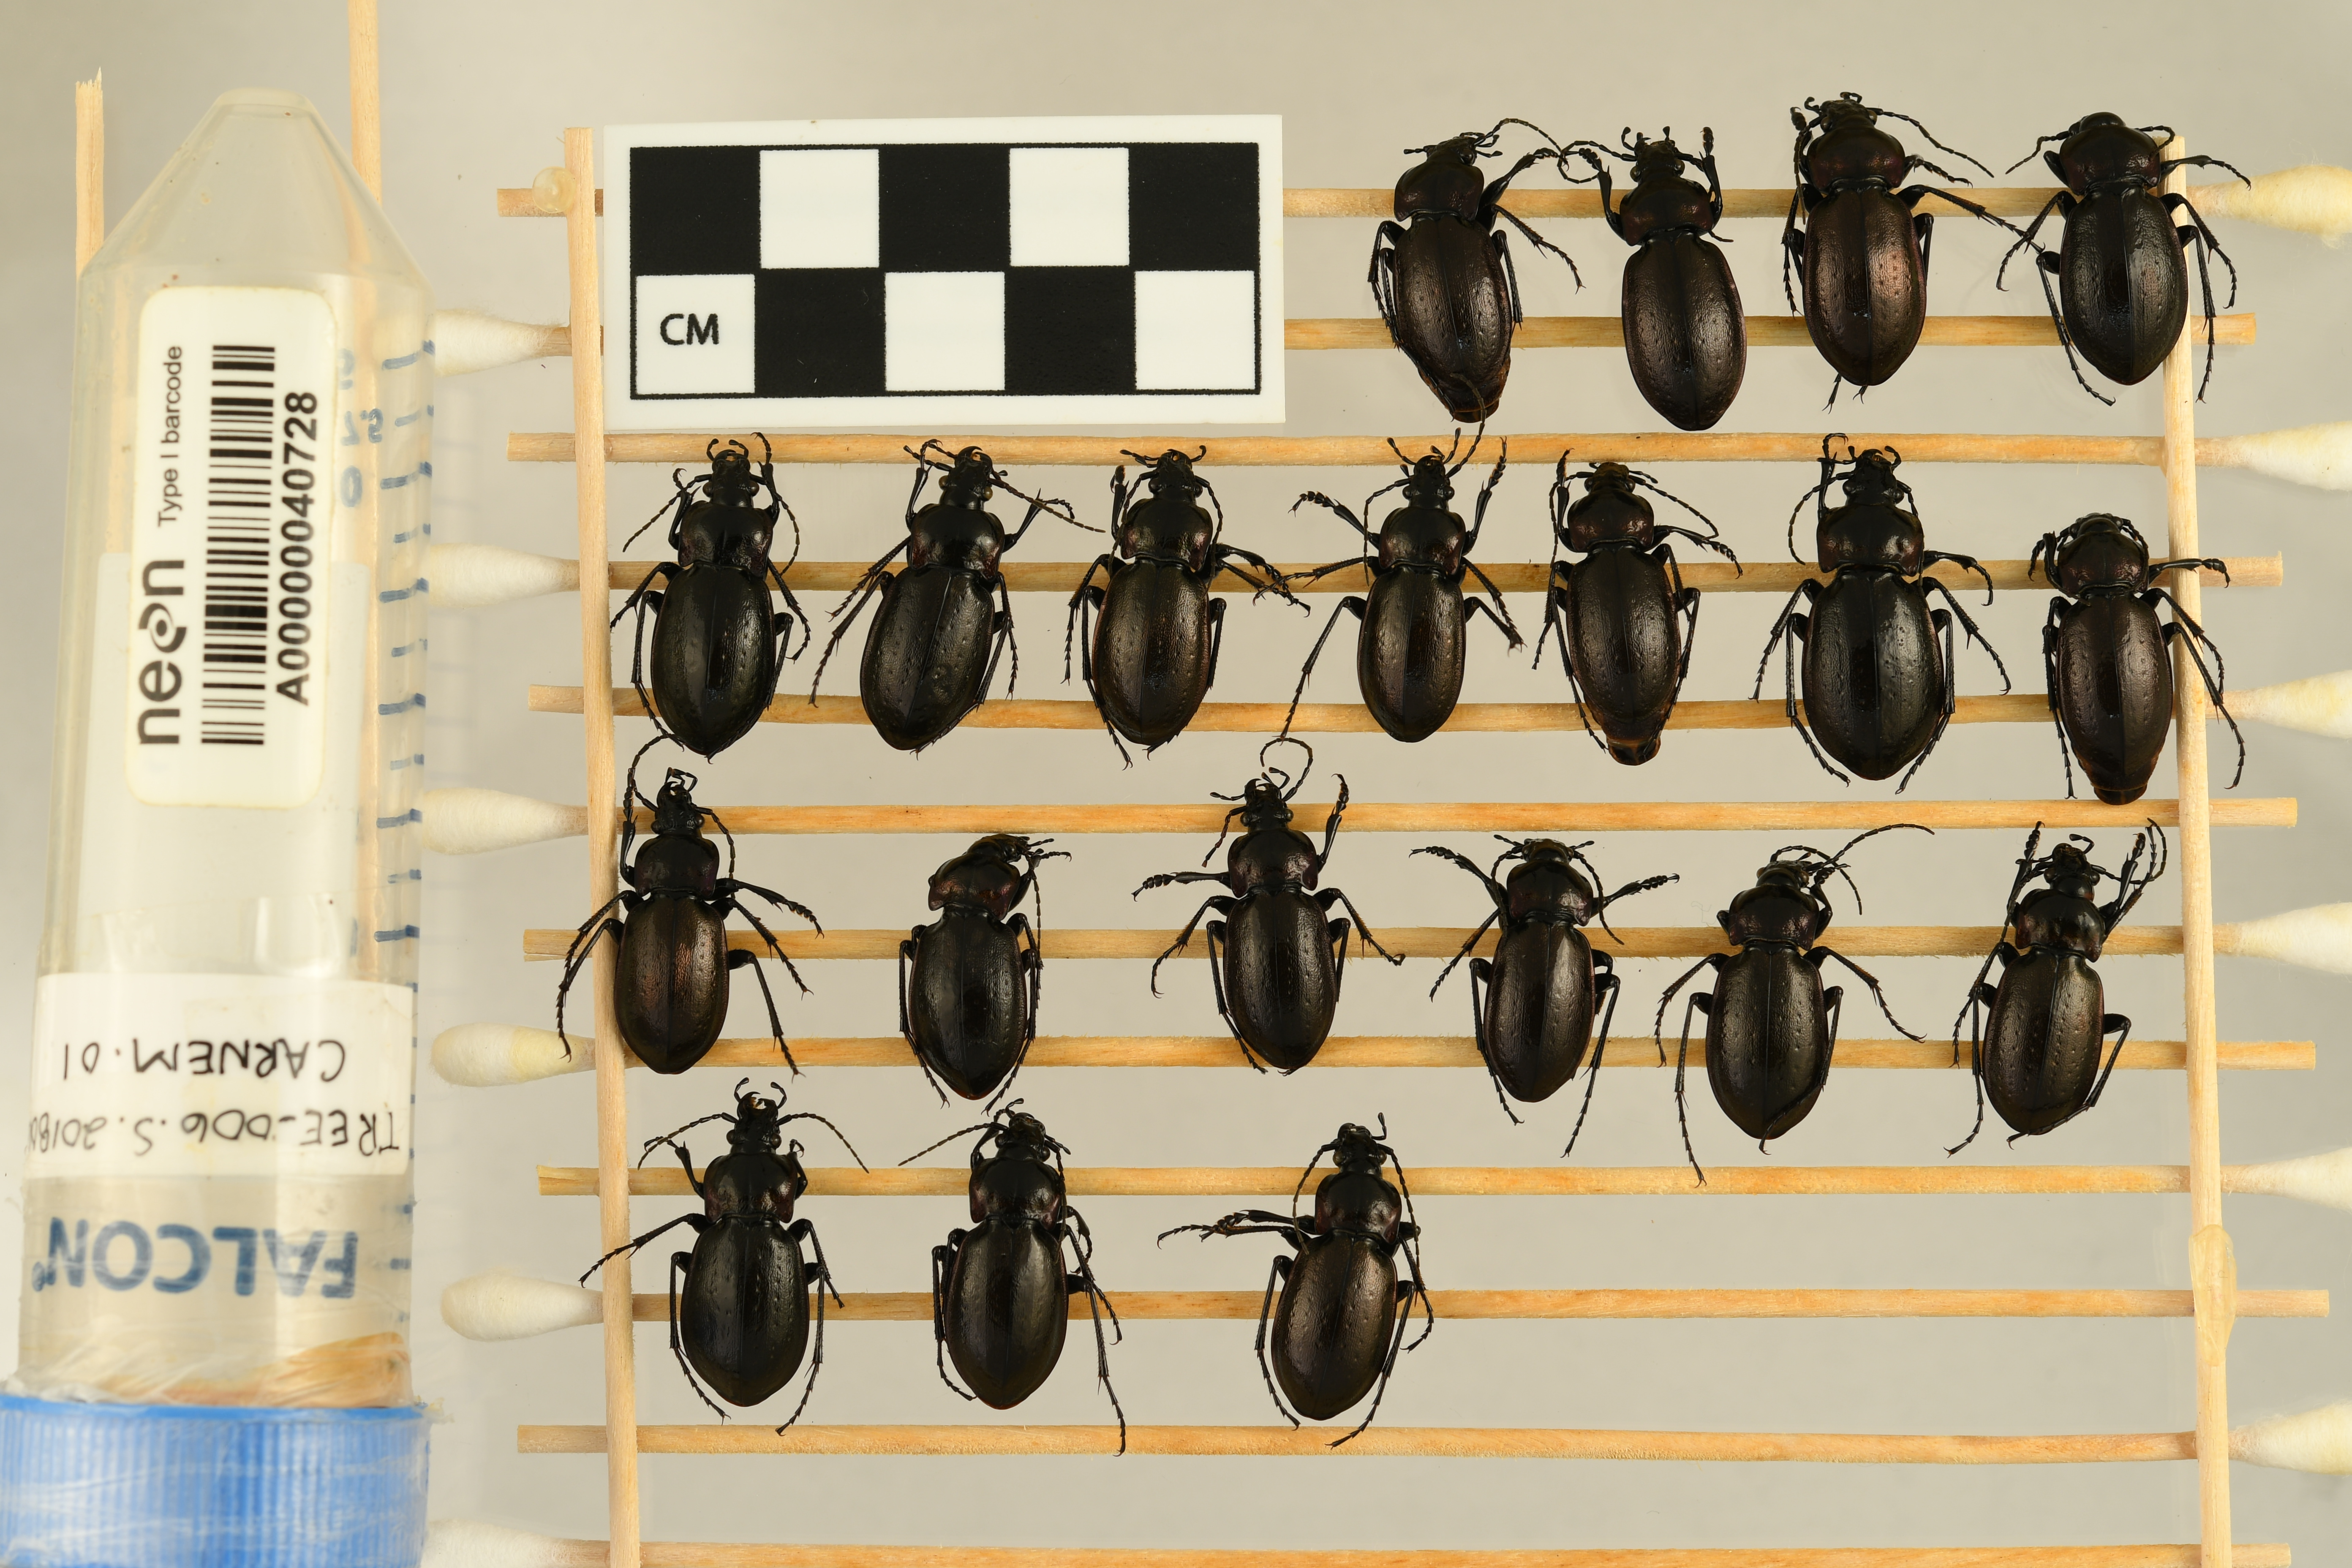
Carabus nemoralis — Treehaven Site, plot TREE_006. Beetle 1, ElytraLength: 1.45 cm (lying flat: Yes)

Carabus nemoralis — Treehaven Site, plot TREE_006. Beetle 1, ElytraWidth: 0.8386 cm (lying flat: Yes)

Carabus nemoralis — Treehaven Site, plot TREE_006. Beetle 2, ElytraWidth: 0.8871 cm (lying flat: Yes)

Carabus nemoralis — Treehaven Site, plot TREE_006. Beetle 2, ElytraLength: 1.571 cm (lying flat: Yes)

Carabus nemoralis — Treehaven Site, plot TREE_006. Beetle 3, ElytraLength: 1.638 cm (lying flat: Yes)

Carabus nemoralis — Treehaven Site, plot TREE_006. Beetle 3, ElytraWidth: 0.9111 cm (lying flat: Yes)

Carabus nemoralis — Treehaven Site, plot TREE_006. Beetle 4, ElytraLength: 1.579 cm (lying flat: Yes)

Carabus nemoralis — Treehaven Site, plot TREE_006. Beetle 4, ElytraWidth: 0.9408 cm (lying flat: Yes)

Carabus nemoralis — Treehaven Site, plot TREE_006. Beetle 5, ElytraLength: 1.522 cm (lying flat: Yes)

Carabus nemoralis — Treehaven Site, plot TREE_006. Beetle 5, ElytraWidth: 0.9036 cm (lying flat: Yes)

Carabus nemoralis — Treehaven Site, plot TREE_006. Beetle 6, ElytraLength: 1.524 cm (lying flat: Yes)

Carabus nemoralis — Treehaven Site, plot TREE_006. Beetle 6, ElytraWidth: 0.9144 cm (lying flat: Yes)

Carabus nemoralis — Treehaven Site, plot TREE_006. Beetle 7, ElytraLength: 1.475 cm (lying flat: Yes)

Carabus nemoralis — Treehaven Site, plot TREE_006. Beetle 7, ElytraWidth: 0.8657 cm (lying flat: Yes)

Carabus nemoralis — Treehaven Site, plot TREE_006. Beetle 8, ElytraLength: 1.408 cm (lying flat: Yes)

Carabus nemoralis — Treehaven Site, plot TREE_006. Beetle 8, ElytraWidth: 0.8104 cm (lying flat: Yes)

Carabus nemoralis — Treehaven Site, plot TREE_006. Beetle 9, ElytraLength: 1.425 cm (lying flat: Yes)

Carabus nemoralis — Treehaven Site, plot TREE_006. Beetle 9, ElytraWidth: 0.8545 cm (lying flat: Yes)

Carabus nemoralis — Treehaven Site, plot TREE_006. Beetle 10, ElytraLength: 1.669 cm (lying flat: Yes)

Carabus nemoralis — Treehaven Site, plot TREE_006. Beetle 10, ElytraWidth: 1.021 cm (lying flat: Yes)

Carabus nemoralis — Treehaven Site, plot TREE_006. Beetle 11, ElytraLength: 1.481 cm (lying flat: Yes)

Carabus nemoralis — Treehaven Site, plot TREE_006. Beetle 11, ElytraWidth: 0.8607 cm (lying flat: Yes)

Carabus nemoralis — Treehaven Site, plot TREE_006. Beetle 12, ElytraLength: 1.447 cm (lying flat: Yes)

Carabus nemoralis — Treehaven Site, plot TREE_006. Beetle 12, ElytraWidth: 0.8506 cm (lying flat: Yes)

Carabus nemoralis — Treehaven Site, plot TREE_006. Beetle 13, ElytraLength: 1.495 cm (lying flat: Yes)

Carabus nemoralis — Treehaven Site, plot TREE_006. Beetle 13, ElytraWidth: 0.8687 cm (lying flat: Yes)

Carabus nemoralis — Treehaven Site, plot TREE_006. Beetle 14, ElytraLength: 1.46 cm (lying flat: Yes)

Carabus nemoralis — Treehaven Site, plot TREE_006. Beetle 14, ElytraWidth: 0.8523 cm (lying flat: Yes)

Carabus nemoralis — Treehaven Site, plot TREE_006. Beetle 15, ElytraLength: 1.475 cm (lying flat: Yes)

Carabus nemoralis — Treehaven Site, plot TREE_006. Beetle 15, ElytraWidth: 0.8257 cm (lying flat: Yes)

Carabus nemoralis — Treehaven Site, plot TREE_006. Beetle 16, ElytraLength: 1.546 cm (lying flat: Yes)

Carabus nemoralis — Treehaven Site, plot TREE_006. Beetle 16, ElytraWidth: 0.879 cm (lying flat: Yes)

Carabus nemoralis — Treehaven Site, plot TREE_006. Beetle 17, ElytraLength: 1.475 cm (lying flat: Yes)

Carabus nemoralis — Treehaven Site, plot TREE_006. Beetle 17, ElytraWidth: 0.8602 cm (lying flat: Yes)

Carabus nemoralis — Treehaven Site, plot TREE_006. Beetle 18, ElytraLength: 1.516 cm (lying flat: Yes)

Carabus nemoralis — Treehaven Site, plot TREE_006. Beetle 18, ElytraWidth: 0.91 cm (lying flat: Yes)

Carabus nemoralis — Treehaven Site, plot TREE_006. Beetle 19, ElytraLength: 1.507 cm (lying flat: Yes)

Carabus nemoralis — Treehaven Site, plot TREE_006. Beetle 19, ElytraWidth: 0.901 cm (lying flat: Yes)

Carabus nemoralis — Treehaven Site, plot TREE_006. Beetle 20, ElytraLength: 1.487 cm (lying flat: Yes)

Carabus nemoralis — Treehaven Site, plot TREE_006. Beetle 20, ElytraWidth: 0.8699 cm (lying flat: Yes)